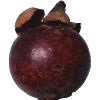
Label: mangostan